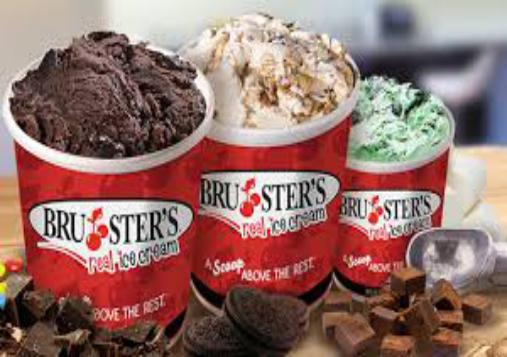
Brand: Bruster's Ice Cream
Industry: Food